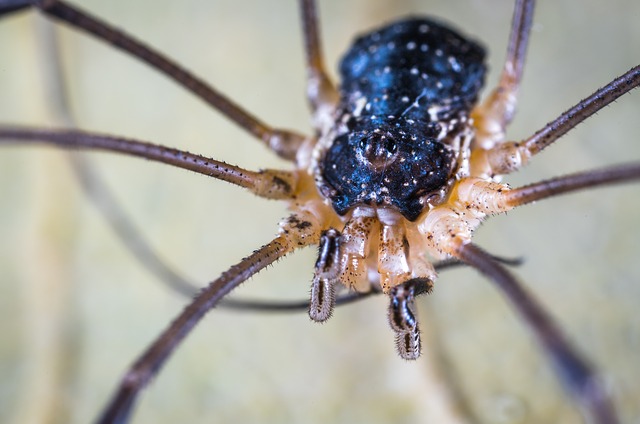
Label: ragno